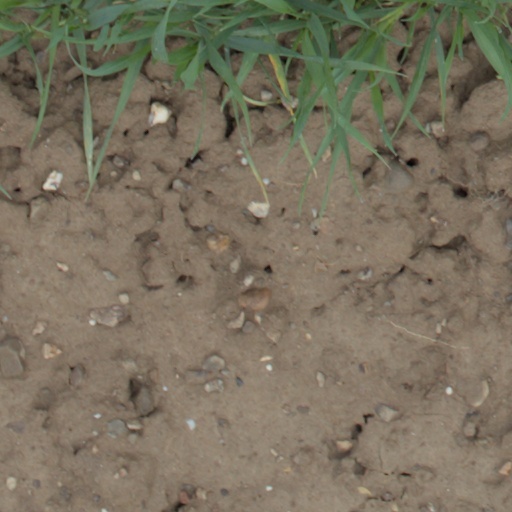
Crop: wheat